The Girl Said No (1930 film)

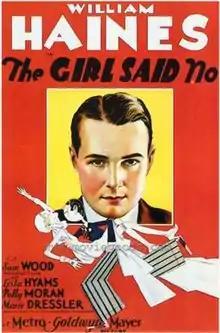

The Girl Said No is a 1930 pre-Code American romantic comedy film starring William Haines and Leila Hyams. A young college graduate goes to extreme lengths to win the girl he loves.